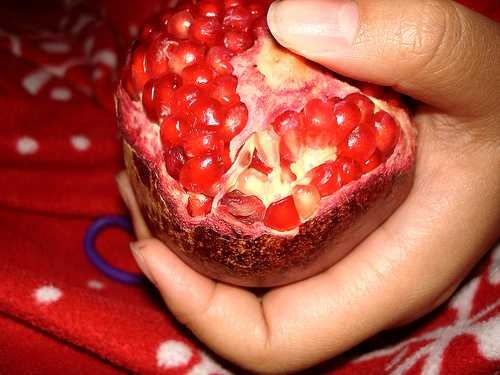
Label: Pomegranate